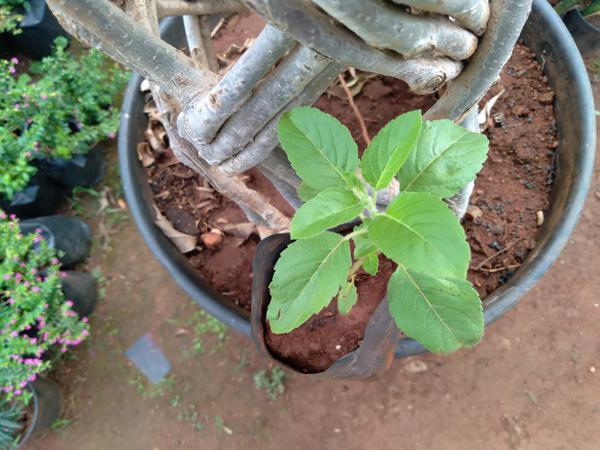
Plant: Tulasi